Martnaham Loch

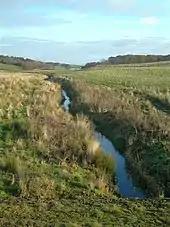
The old lade at Sinking Bridges

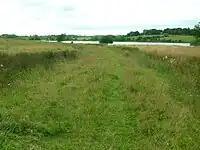
Embankment of the old mineral railway to Coylton.

Martnaham Loch is a SSSI for the western half of its area. The south-western end of the loch is bordered by mixed woodland. Martnaham has had some notable rarities recorded over the years, such as smew, ring-necked duck, black tern, lesser scaup and hobby. Autumn and winter feature visits from flocks of goldeneye, wigeon, pochard and teal. Shoveler, scaup, long-tailed duck and gadwall are commonly seen and glaucous, Iceland and Mediterranean gulls are occasional visitors. Canada geese and whooper swans gather in the surrounding fields. Great crested and little grebe breed here. oystercatcher, curlew, redshank, common sandpiper, whimbrel, ruff, green sandpiper, black-tailed godwit, northern wheatear and whinchat are regular visitors.